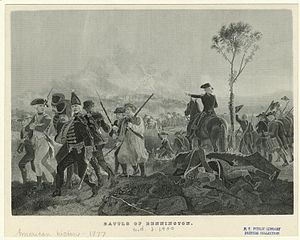
Slaget ved Bennington
Slaget ved Bennington, illustration ca. 1900
Slaget ved Bennington var et slag under den amerikanske uafhængighedskrig, der fandt sted den 16. august 1777 i Walloomsac i den nuværende delstat New York ca. ca. 16 km fra byen Bennington i Vermont.